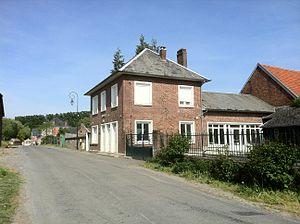
Ribeauville est une commune française située dans le département de l'Aisne, en région Hauts-de-France.